Crimean Khanate

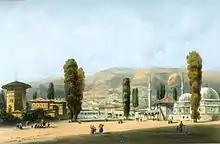
Khan Qirim Girai, is known to have authorized the construction of many landmarks in Bakhchysarai and the Crimean Khanate.

The decline of the Crimean Khanate was a consequence of the weakening of the Ottoman Empire and a change in Eastern Europe's balance of power favouring its neighbours. Crimean Tatars often returned from Ottoman campaigns without loot, and Ottoman subsidies were less likely for unsuccessful campaigns. Without sufficient guns, the Tatar cavalry suffered a significant loss against European and Russian armies with modern equipment. By the late 17th century, Russia became too strong for Crimean Khan to pillage and the Treaty of Karlowitz (1699) outlawed further raids. The era of great slave raids in Russia and Ukraine was over, although brigands and Nogay raiders continued their attacks, and consequently Russian hatred of the Crimean Khanate did not decrease. These politico-economic losses led in turn to erosion of the khan's support among noble clans, and internal conflicts for power ensued. The Nogays, who provided a significant portion of the Crimean military forces, also took back their support from the khans towards the end of the empire.